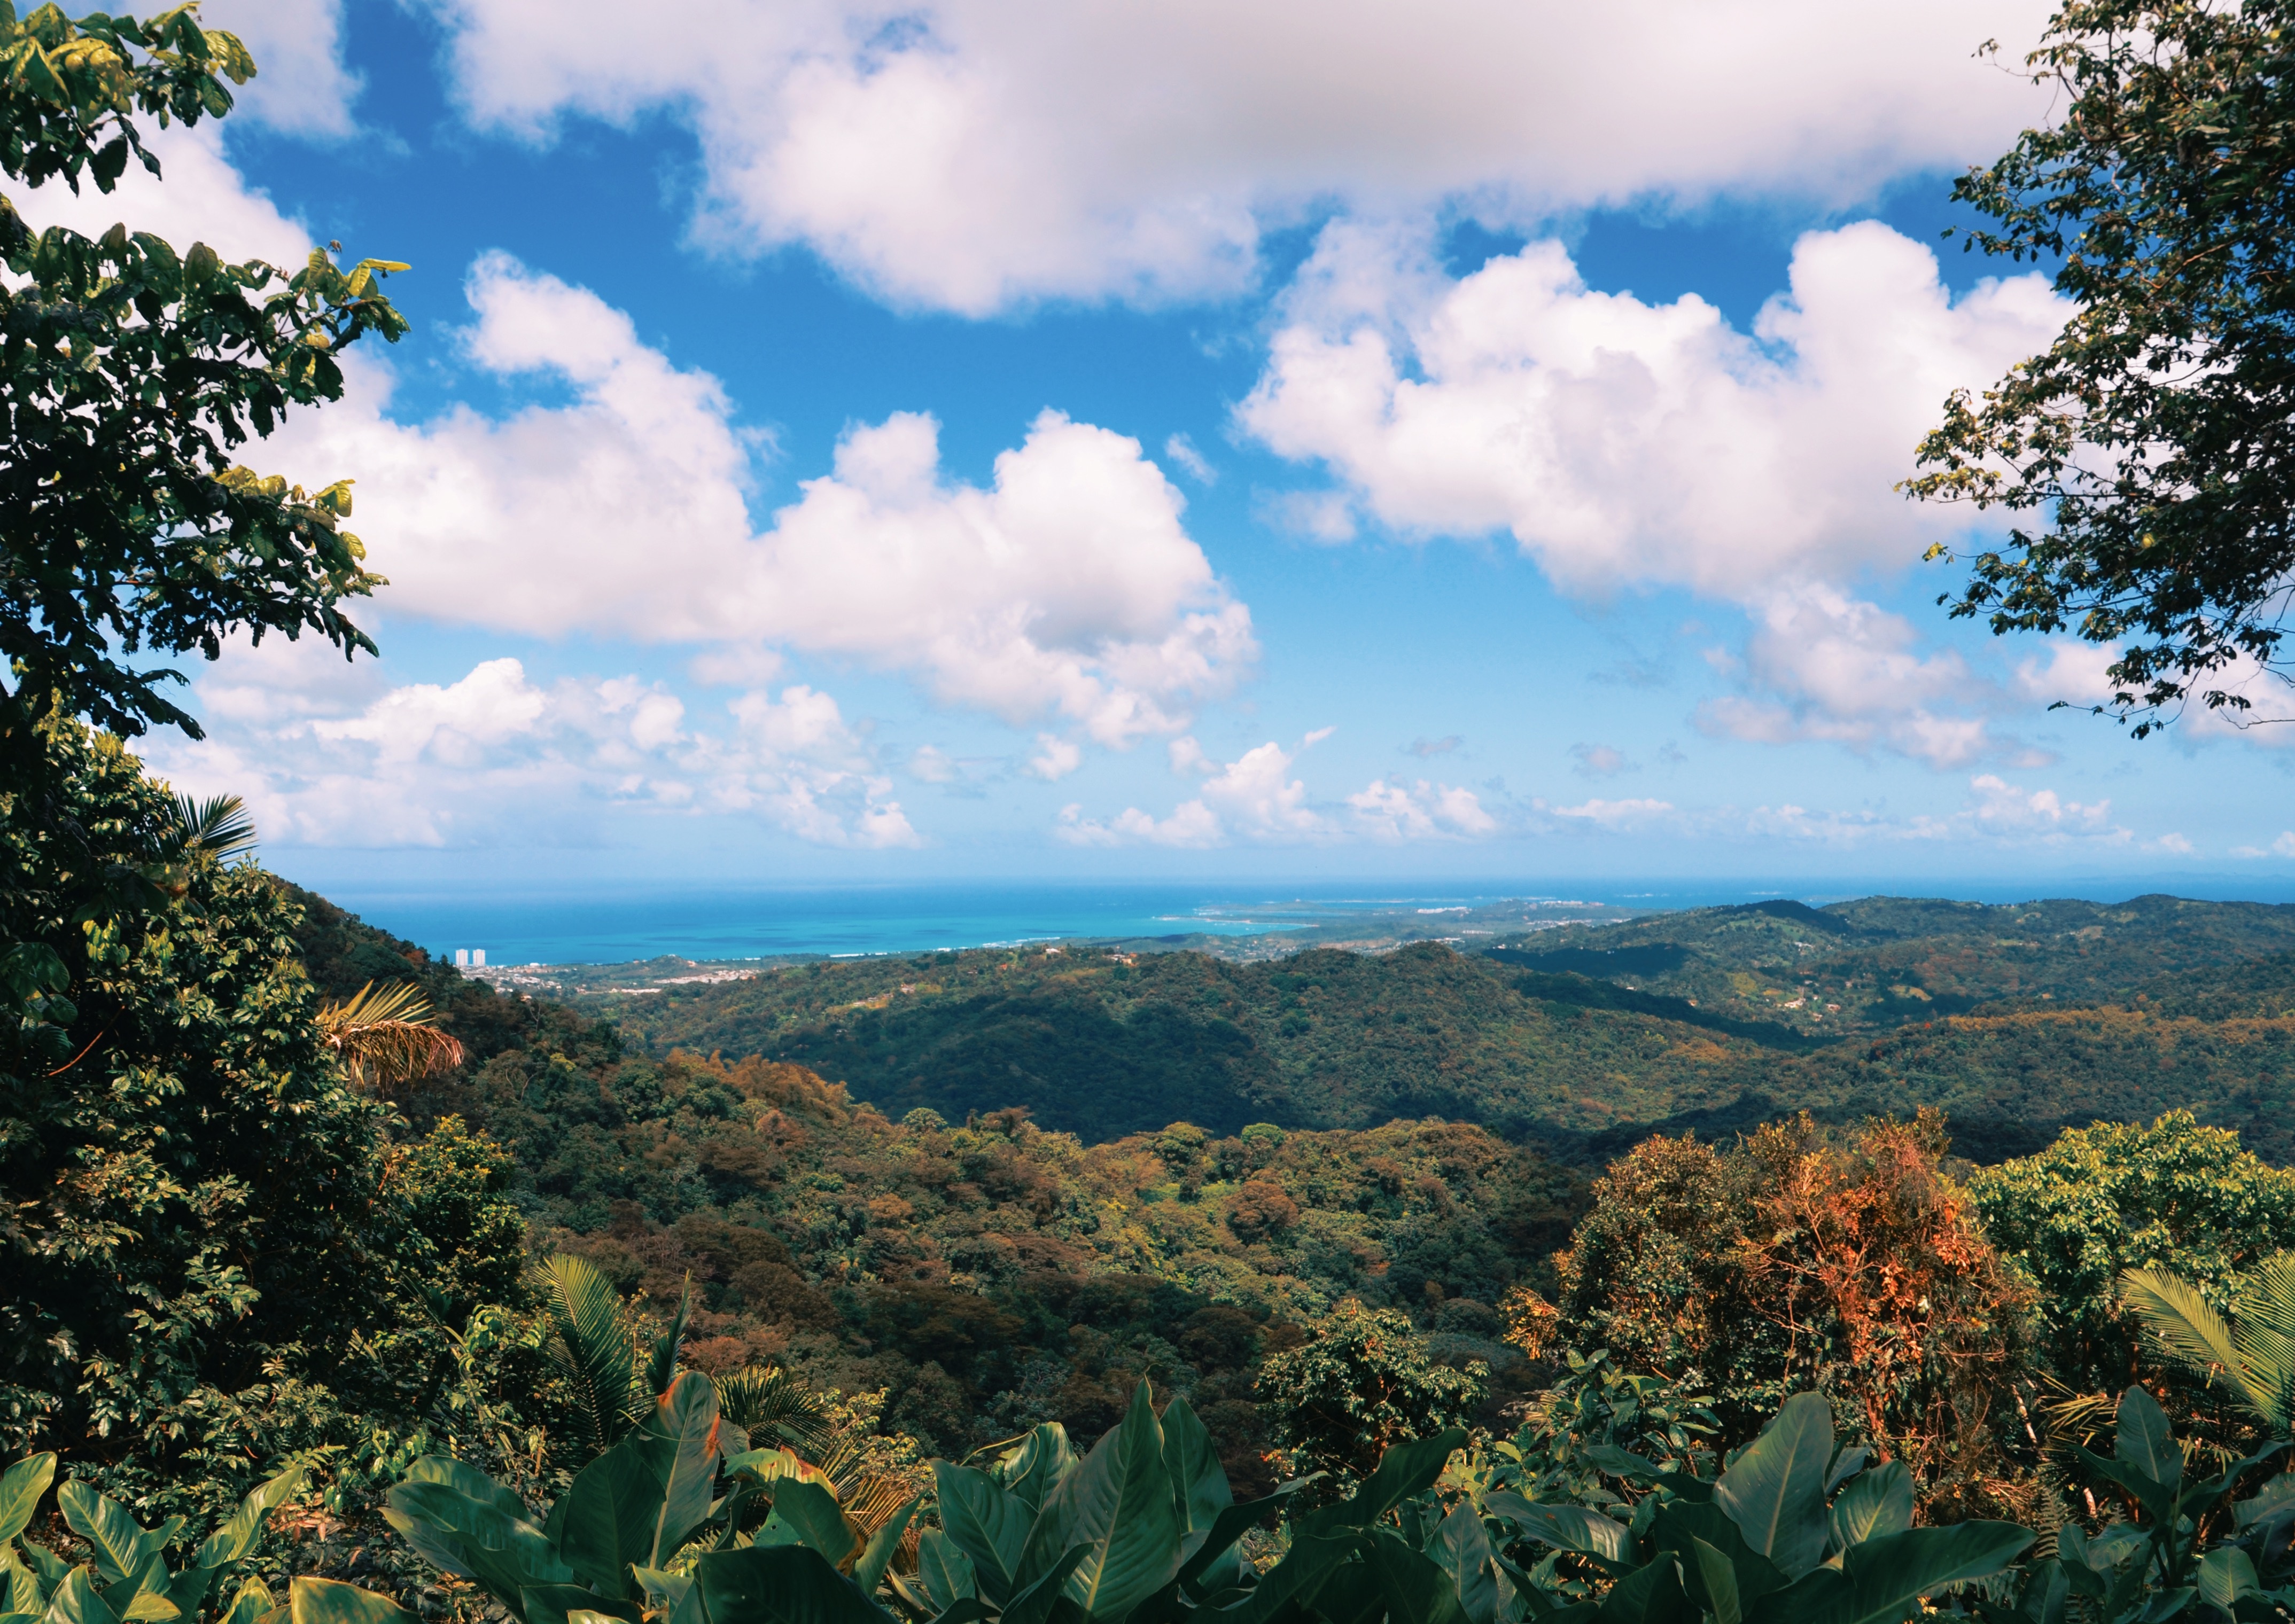
landscape, tree, nature, forest, grass, wilderness, mountain, cloud, plant, sky, meadow, leaf, hill, flower, valley, mountain range, autumn, park, ridge, habitat, ecosystem, rural area, natural environment, geographical feature, woody plant, mountainous landforms